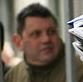
Age: 29